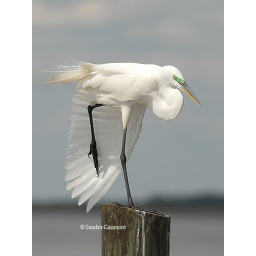
The birding books now call this a white egret. Definately in breeding plumage.